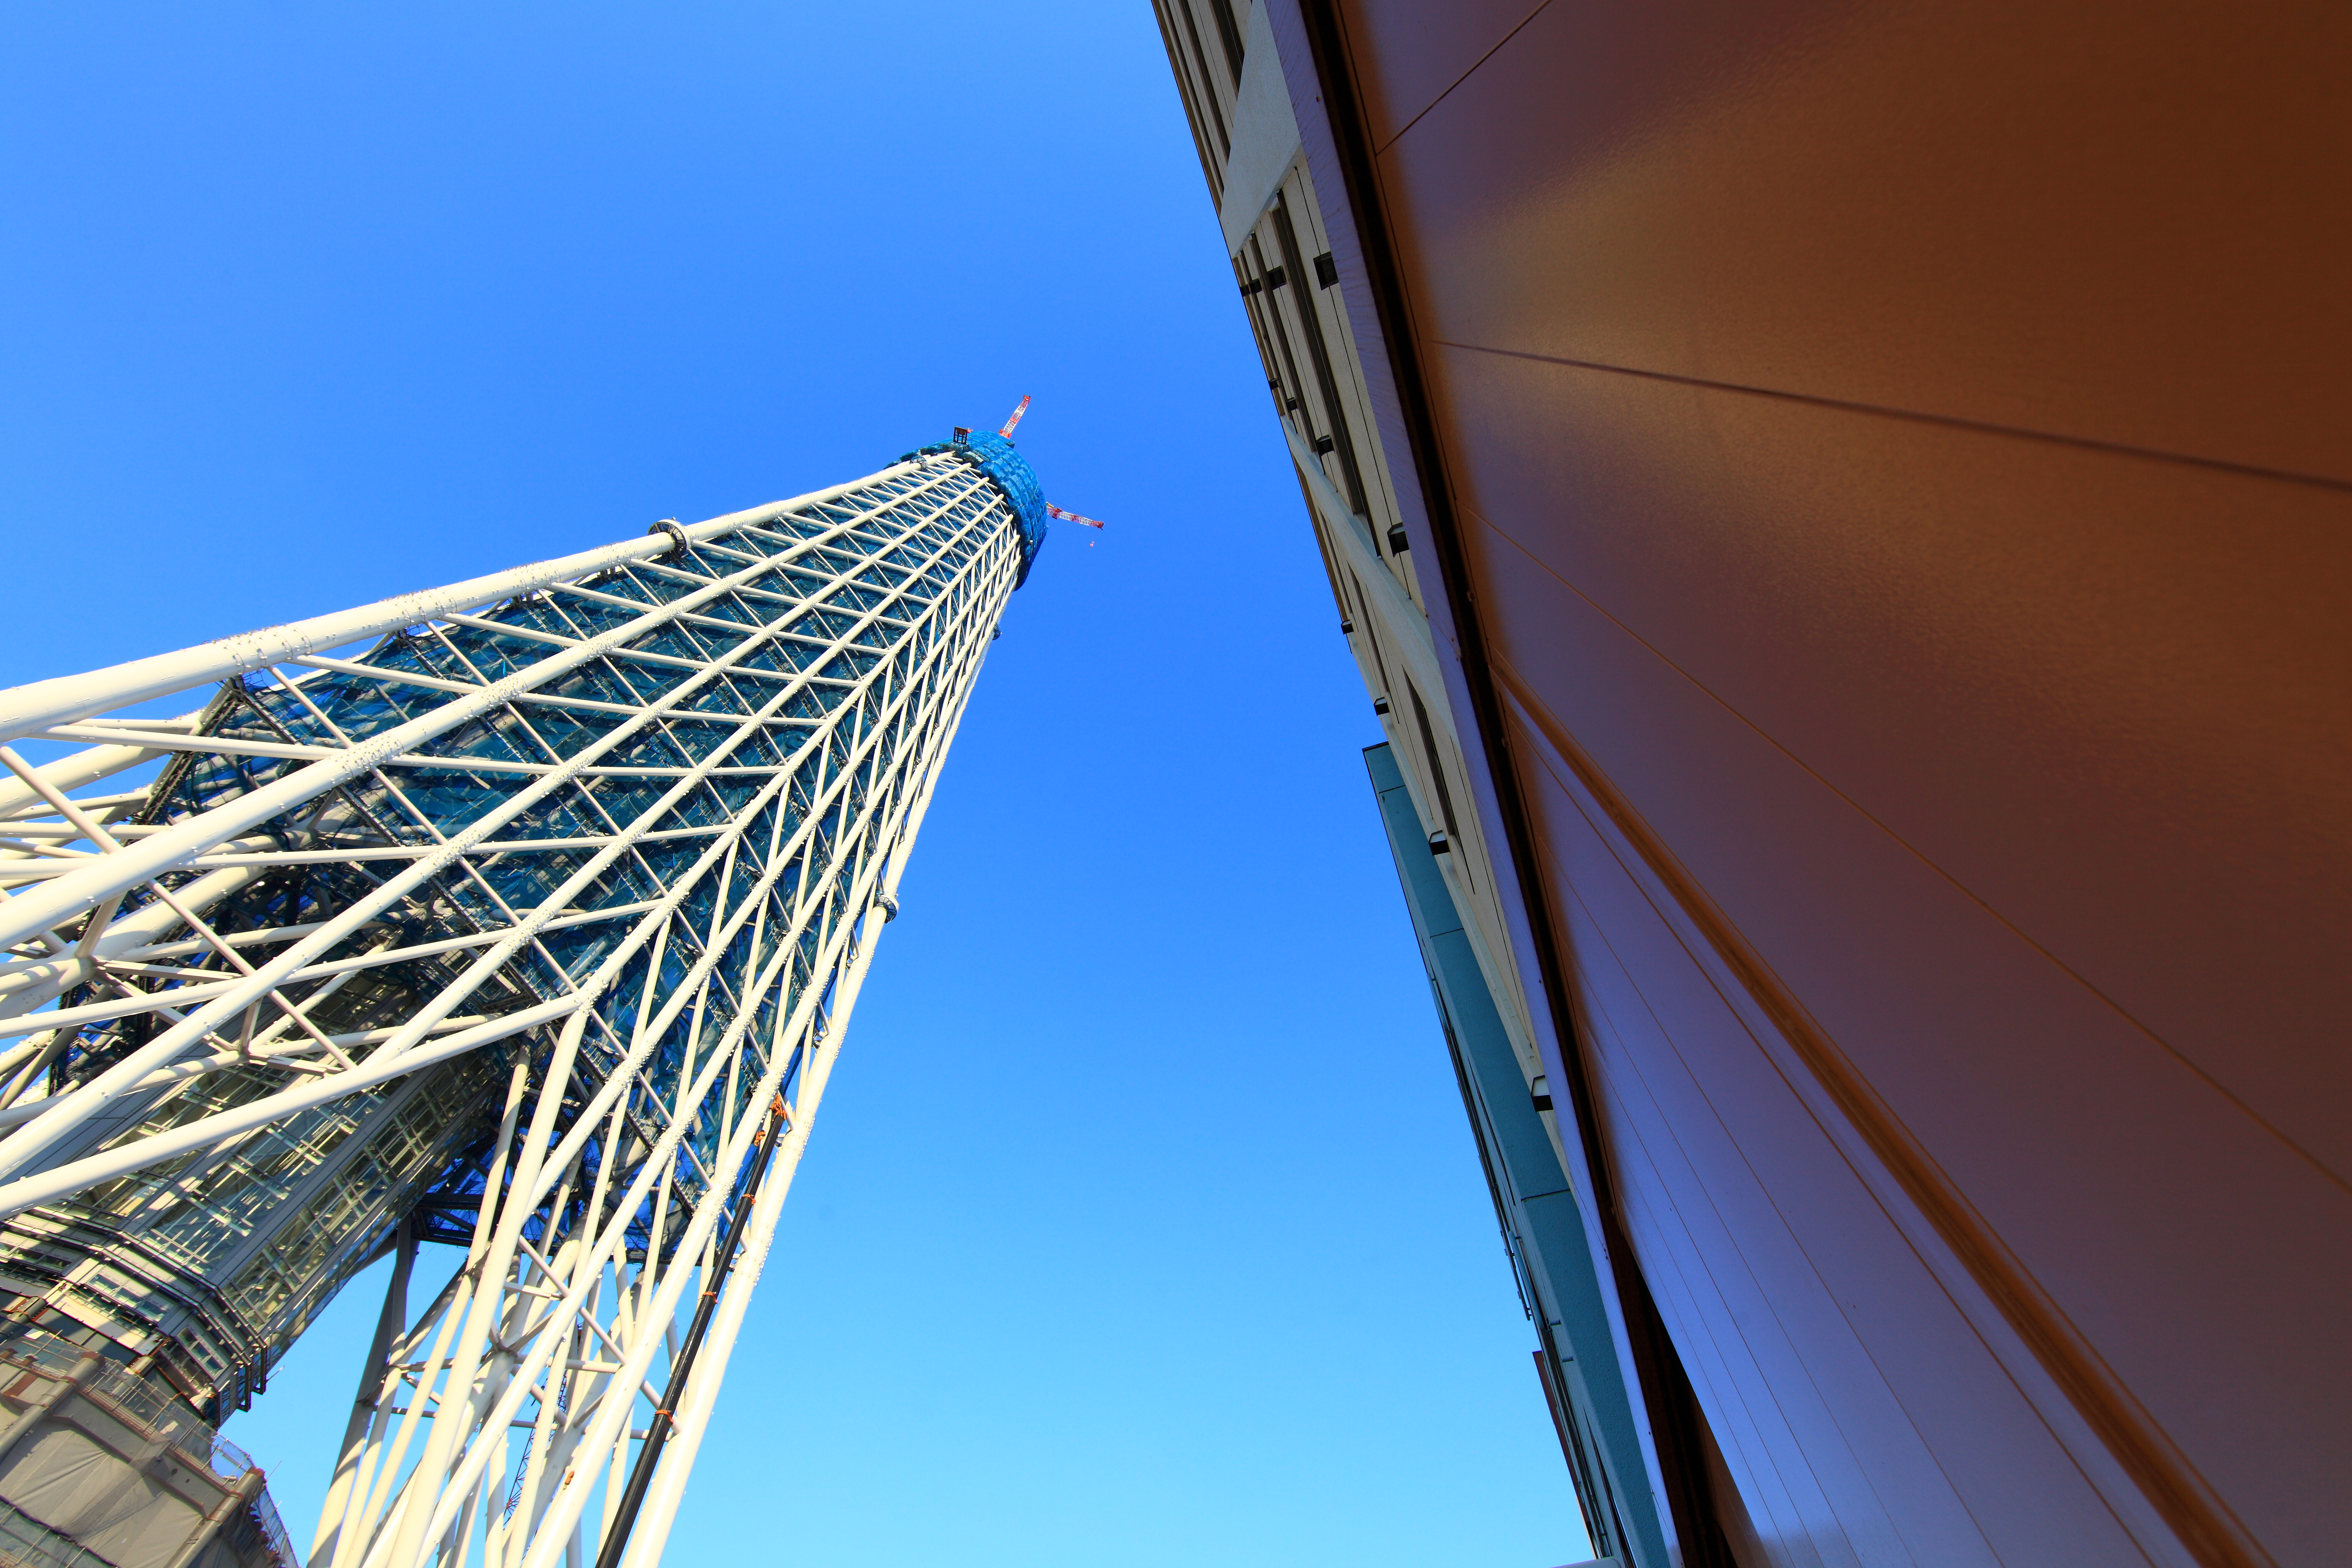
architecture, sky, bridge, sunlight, skyscraper, line, reflection, high, tower, mast, facade, blue, tower block, cool image, 5d, hires, shape, markii, hi, res, resolution, canonef14mmf28liiusm, tokyoskytree